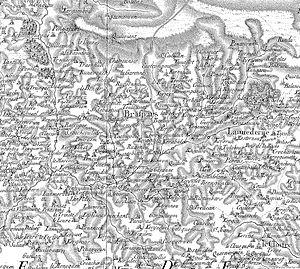
Carte de Cassini
Brasparts [bʁaspaʁ] est une commune du département du Finistère, dans la région Bretagne, en France.